Answer in natural language. Which object is closer to the camera taking this photo, brown wooden windsor chair (highlighted by a blue box) or brown wooden windsor chair (highlighted by a green box)? Choose between the following options: brown wooden windsor chair (highlighted by a green box) or brown wooden windsor chair (highlighted by a blue box)
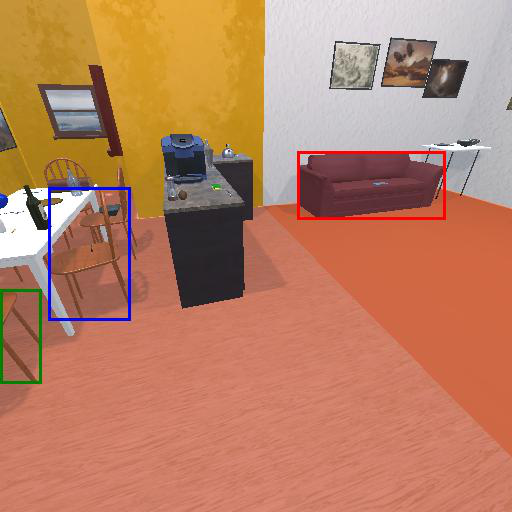
<answer>brown wooden windsor chair (highlighted by a green box)</answer>